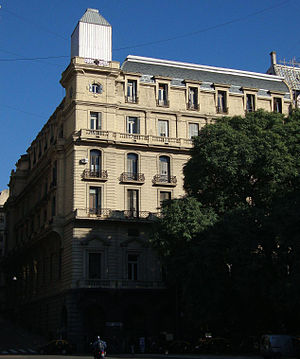
Universidad de Buenos Aires
Universidad de Buenos Aires er et statsligt universitet, der er beliggende i Buenos Aires, Argentina.